La Madera, Rio Arriba County, New Mexico

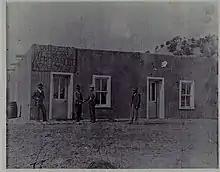
Gallegos General Store

According to the U.S. Census Bureau, the community has an area of , all land.